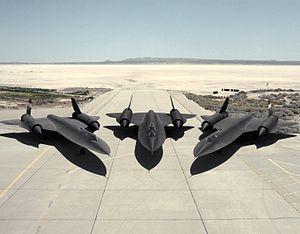
La zone 51 est une aire géographique du Nevada aux États-Unis — aussi appelée Dreamland, Watertown, The Ranch, Paradise Ranch, The Farm, The Box, Groom Lake, Zone 51 A, Neverland ou encore The Directorate for Development Plans Area — où se trouve une base militaire dite secrète, testant entre autres des appareils expérimentaux. Elle est mentionnée pour la première fois sur des documents officiels américains déclassifiés en août 2013 décrivant les essais secrets de l'avion Lockheed U-2.